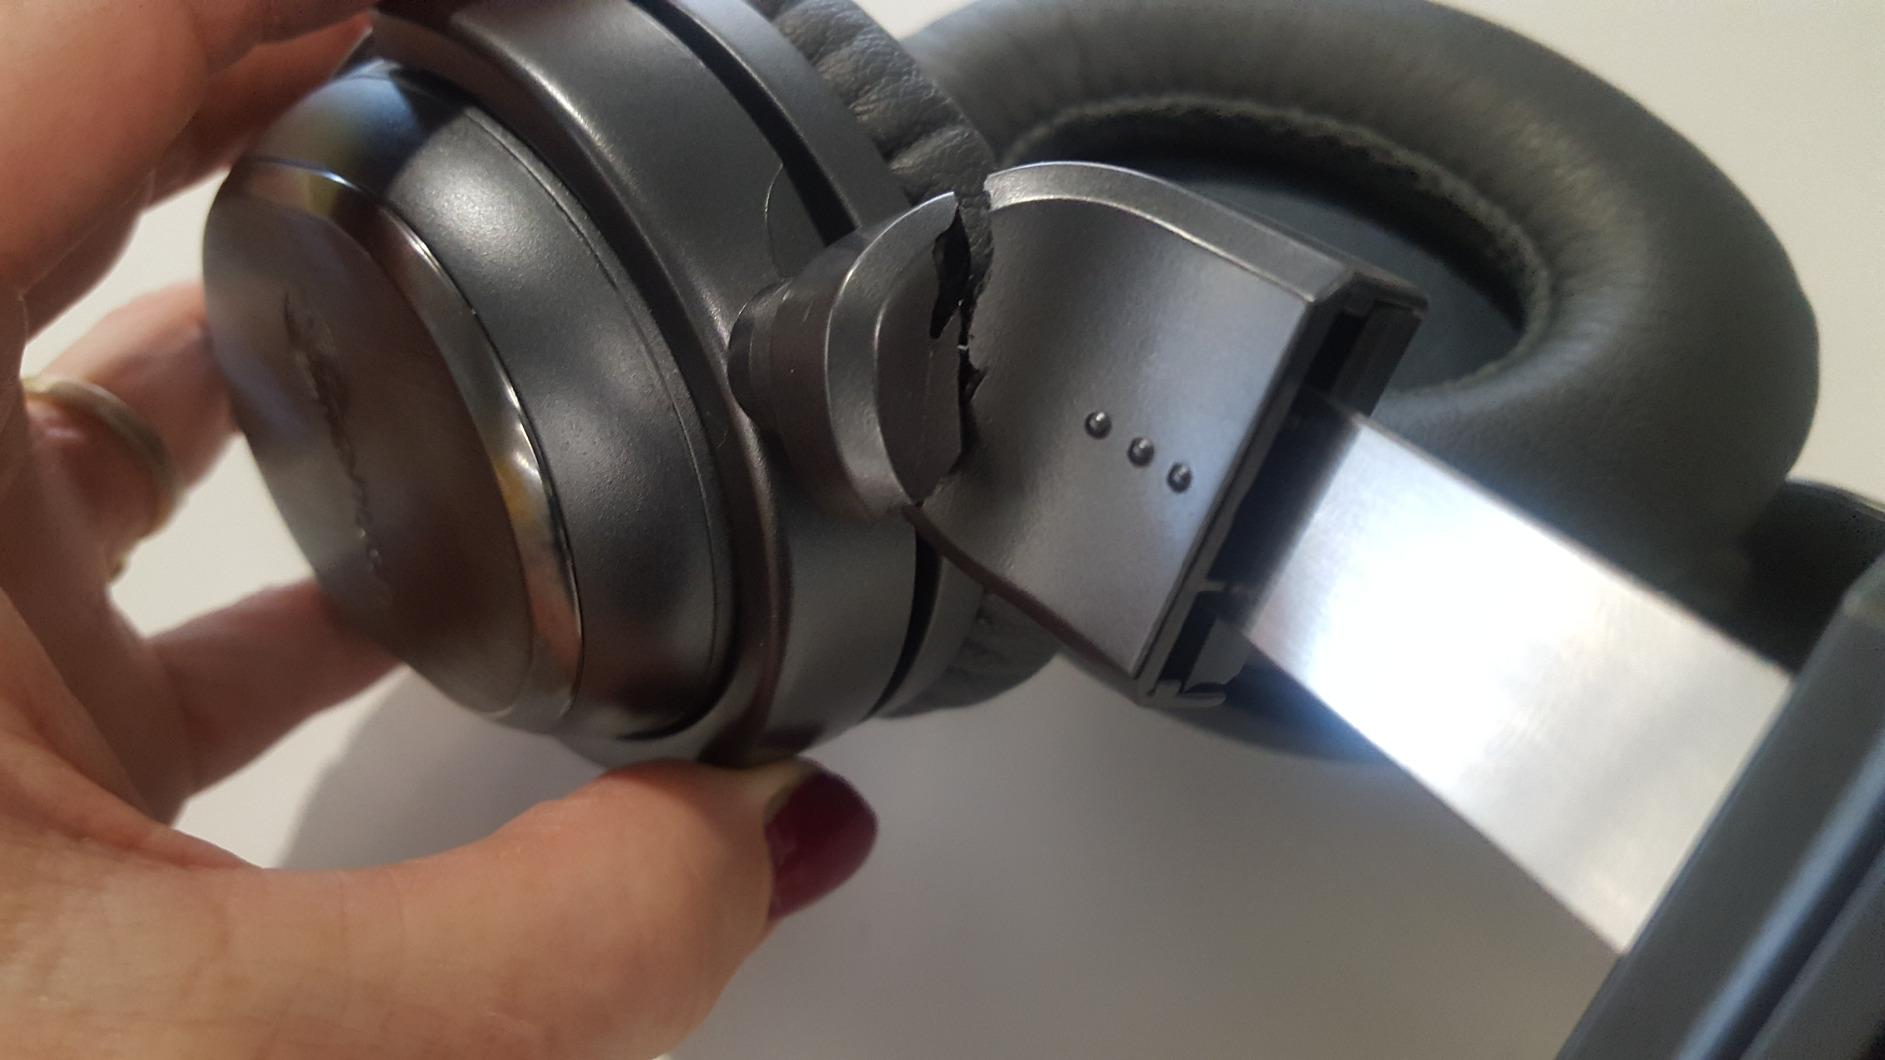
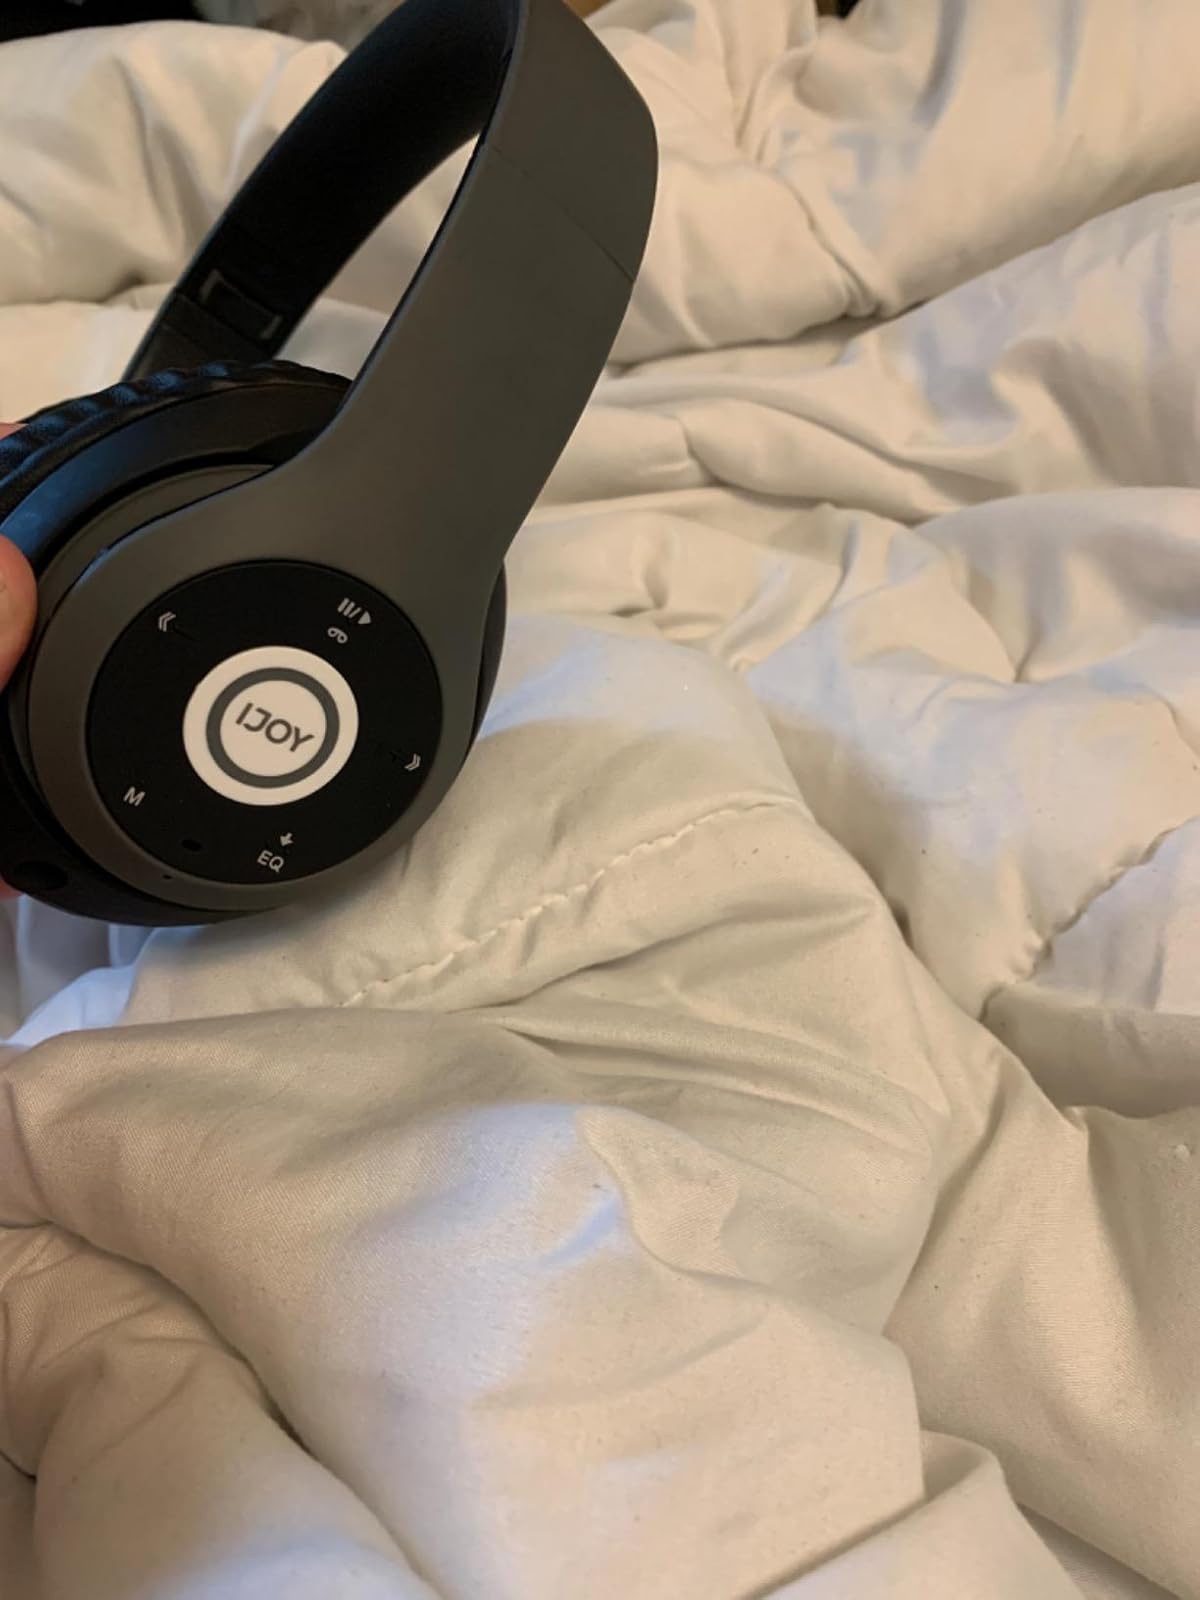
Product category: headphones
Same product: no